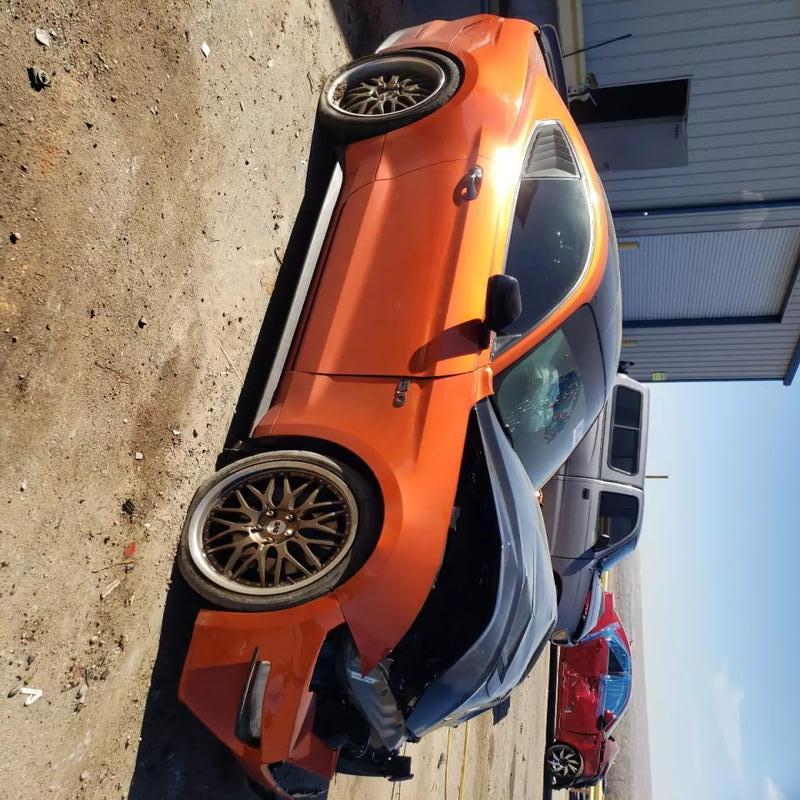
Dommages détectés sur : plaque d'immatriculation avant, pare-choc avant, capot, aile avant droite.
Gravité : majeur